Spartacus Books

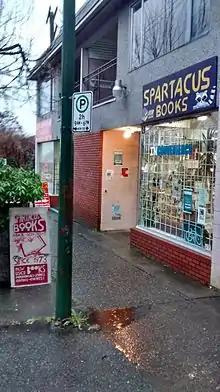
The exterior of Spartacus Books former location on Findlay Street

Spartacus Books is a non-profit, volunteer and collectively run bookstore and resource centre in Vancouver, British Columbia, Canada. It was founded in 1973. Spartacus sells new and used books, zines, comics, magazines, CDs, videos, T-shirts, patches, pins, posters and cards. Spartacus Books is one of the longest-running collectively run bookstores in North America.